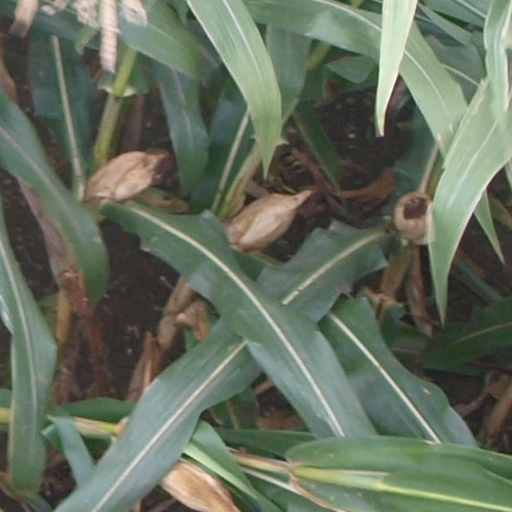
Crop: maize; corn